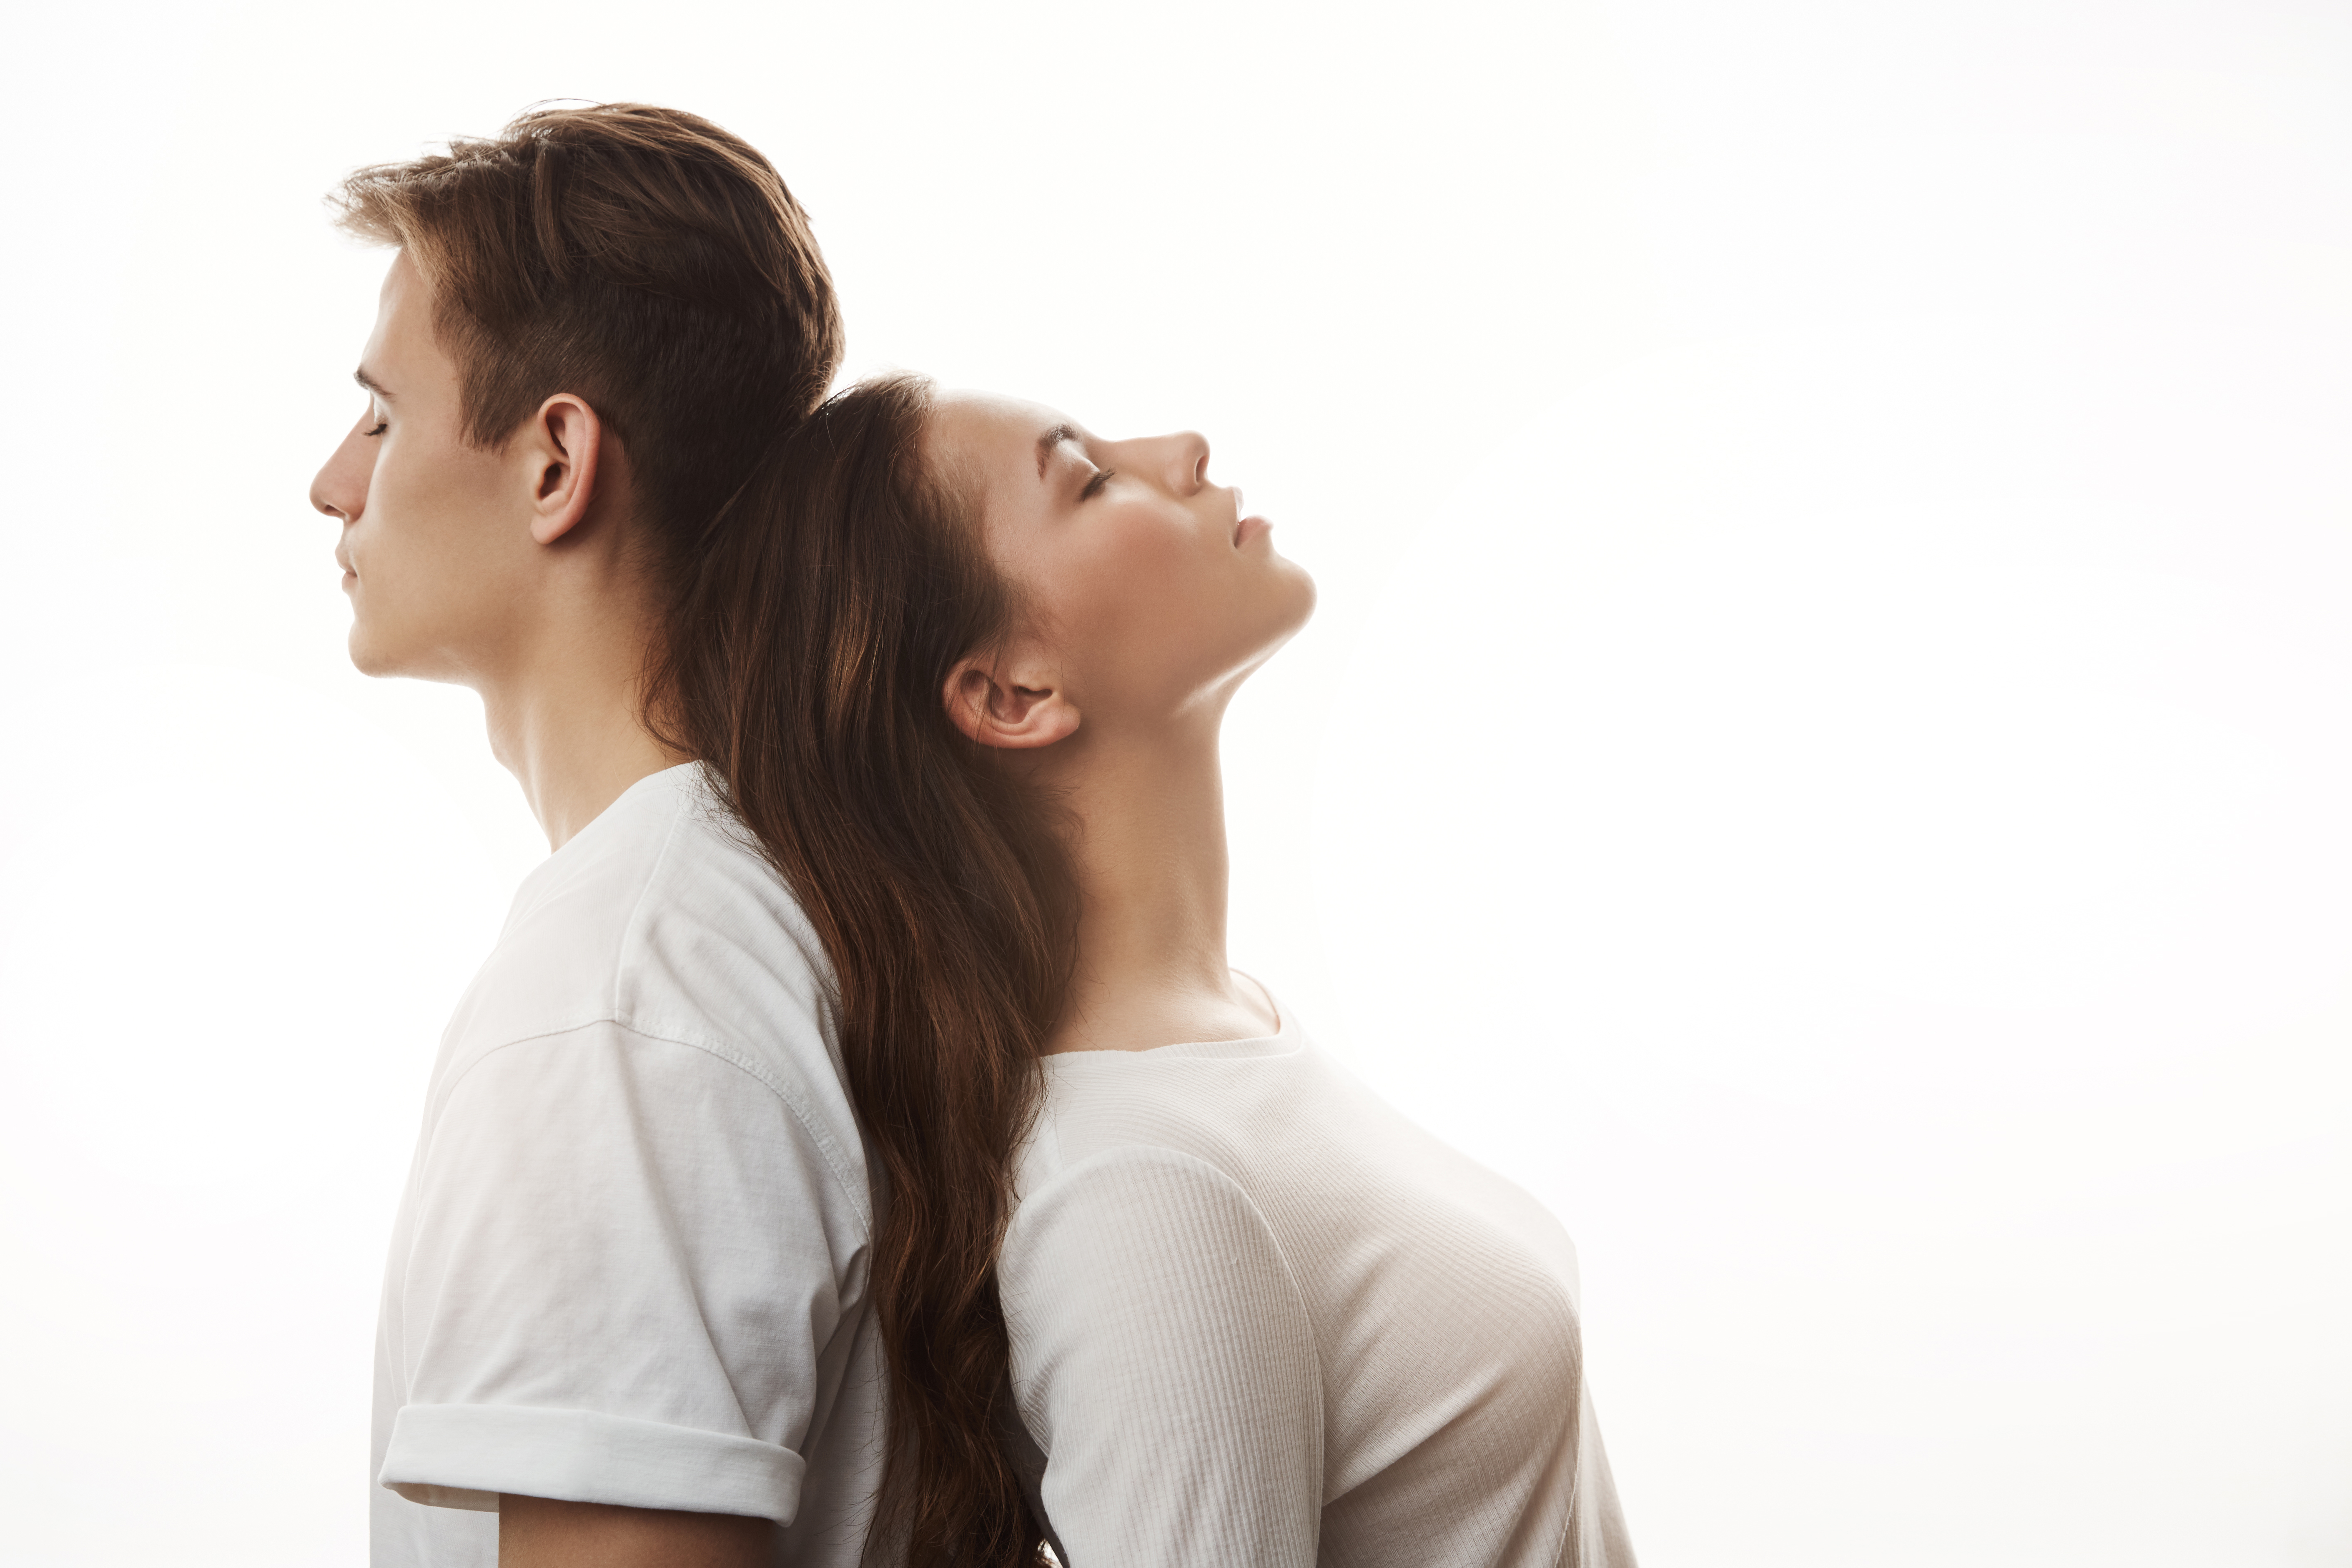
relax, valentine, love, man, boyfriend, couple, girl, date, person, cheerful, lifestyle, adult, romance, teenager, weeping widow, casual clothing, front view, free time, empathy, feeling, frustrated, arm around, girlfriend, relationship, crying, emotion, lost, wipe, male, female, beautiful, happy, attractive, caucasian, looking, portrait, standing, friendship, together, compassion, consoling, infertility, embrace, embracing, fun, partners, hug, activity, romantic, jealousy, beauty, boy, day, fashion, happiness, holding, holiday, joy, joyful, leisure, lover, care, outdoors, relaxed, smile, thinking, hair, white, shoulder, skin, neck, nose, chin, forehead, cheek, hairstyle, joint, arm, human, photography, interaction, jaw, ear, sitting, long hair, gesture, black hair